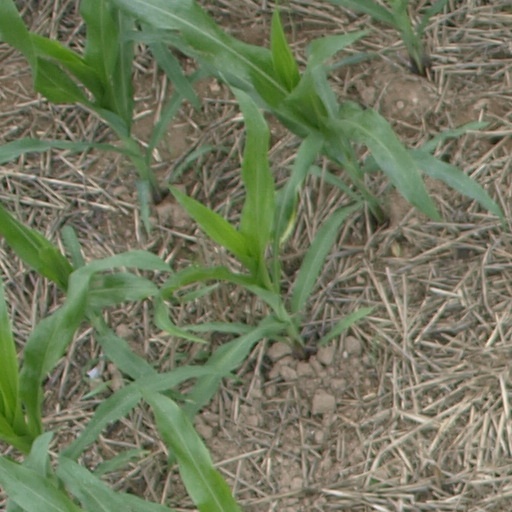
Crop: maize; corn